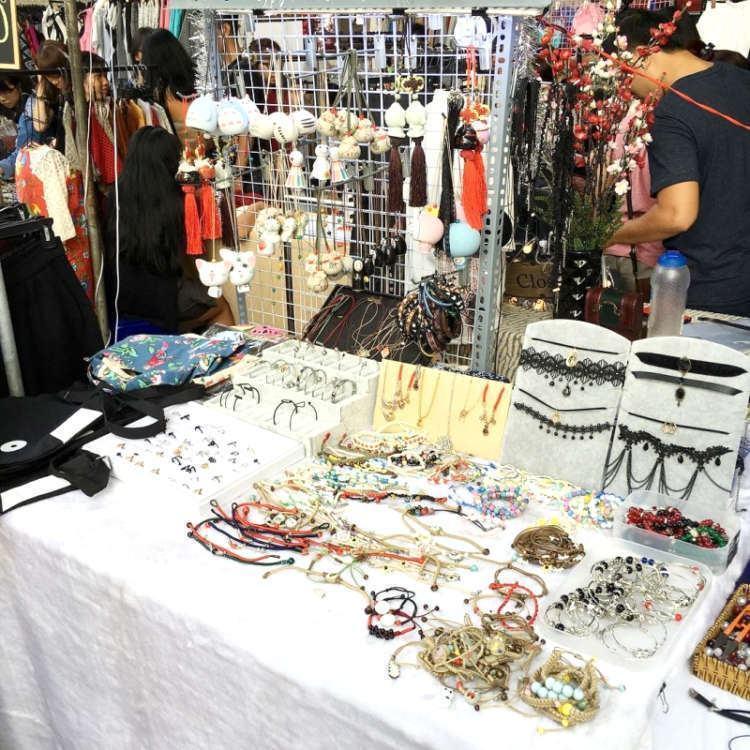
có nhiều mặt hàng đồ trang sức được bày bán trên bàn